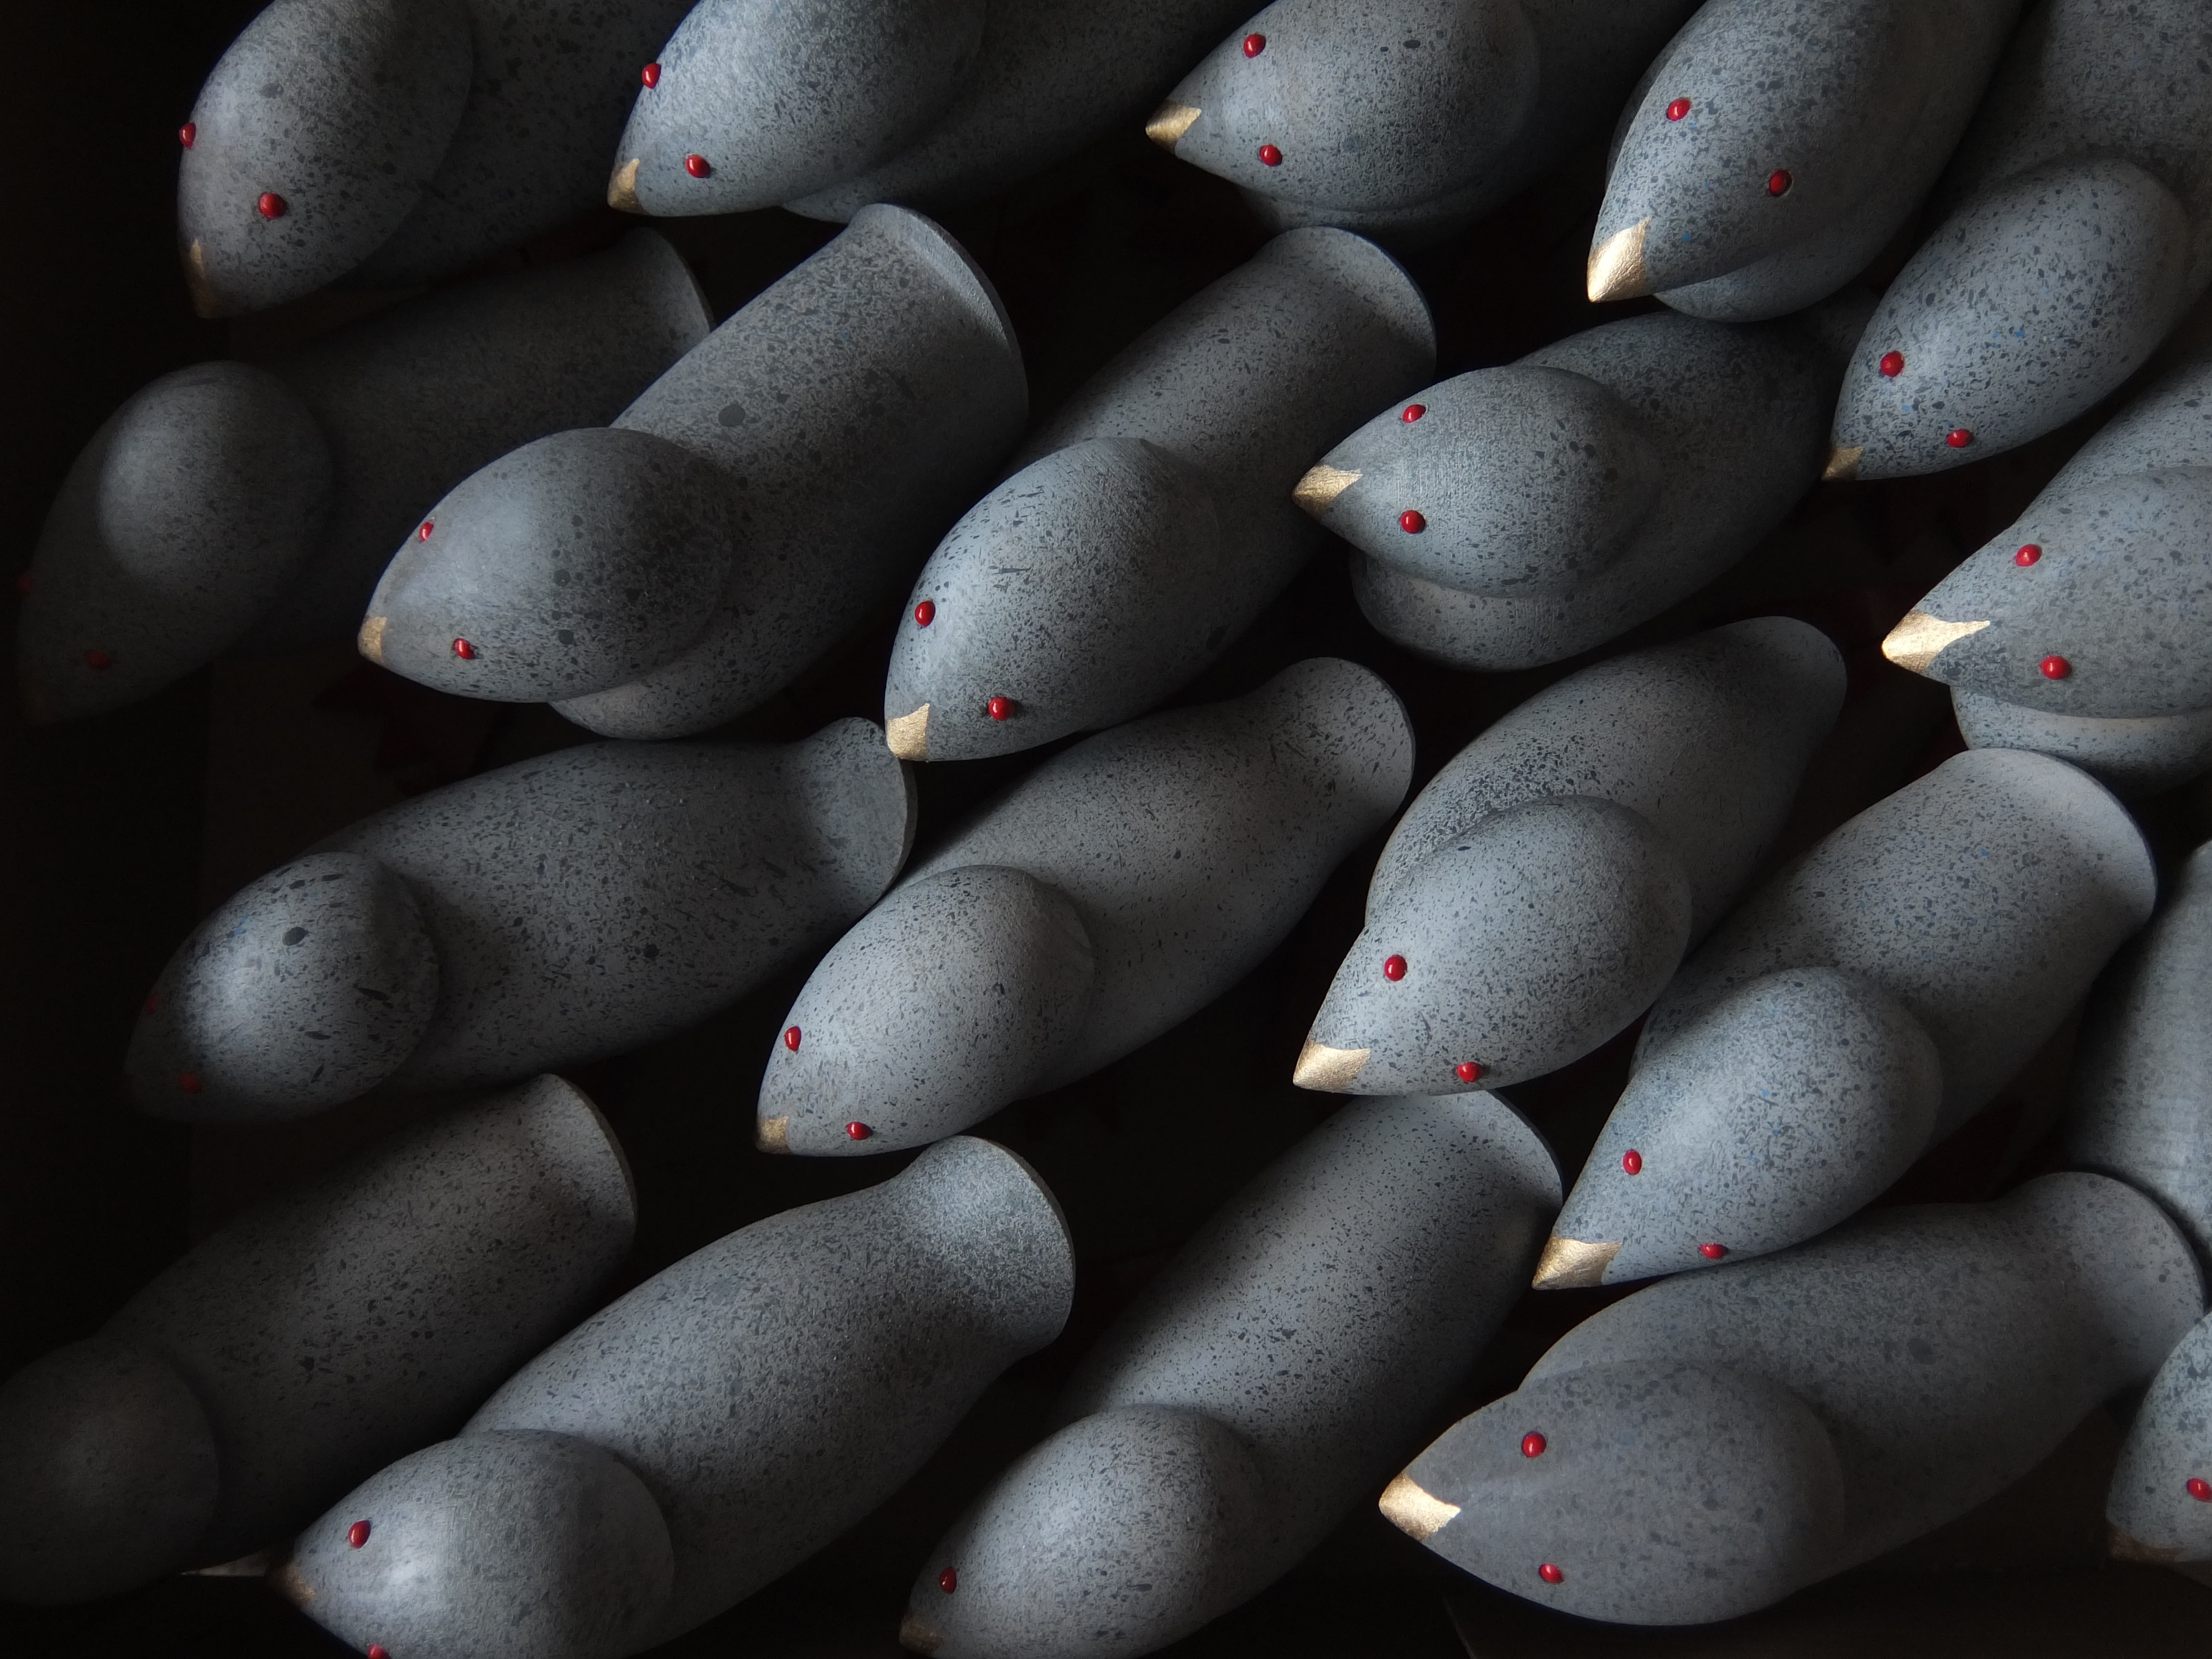
hand, bird, finger, pebble, together, material, close up, merge, migration, migrants, integration, macro photography, holzart